Lucky Boy (2017 film)

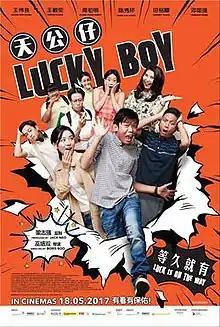
Theatrical release poster

Lucky Boy is a 2017 comedy film directed by Boris Boo, and starring Wang Weiliang, Venus Wong, Chew Chor Meng and Chen Xiuhuan as the main cast.